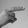
ASL letter: H